Flühli

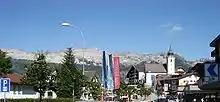
The village Sörenberg

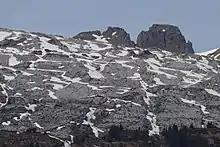
Sörenberg - Salwideli : Schrattenfluh (Hengst) south-east face - limestone pavement

The municipality of Flühli is the largest in the canton of Lucerne and is located in the Alpine foothills in the valley of the Waldemme river. It consists of the villages of Flühli and, further up the valley, Sörenberg. The municipality then rises up to its highest points, at the Brienzer Rothorn and Tannhorn summits of the Emmental Alps.